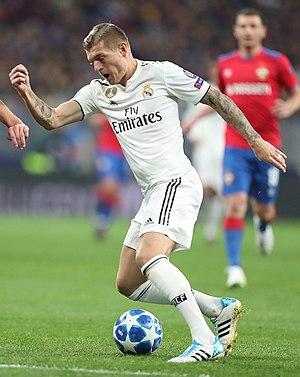
Toni Kroos est un footballeur international allemand, né le 4 janvier 1990 à Greifswald dans le Mecklembourg-Poméranie-Occidentale en RDA. Il évolue au poste de milieu de terrain au Real Madrid.